Mumpé Tujetsch railway station

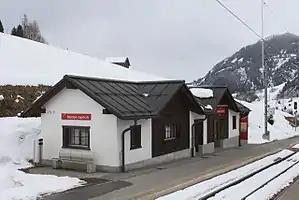
The station in 2014

Mumpé Tujetsch railway station is a railway station in the municipality of Disentis/Mustér, in the Swiss canton of Grisons. It is an intermediate stop on the gauge Furka Oberalp line of the Matterhorn Gotthard Bahn.